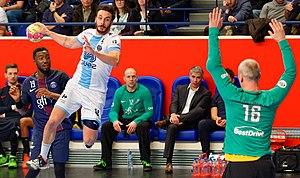
Rencontre de championnat de LidlStarLigue entre le PSG et l'US Créteil. A Coubertin, le 14 décembre 2016.
Hugo Descat, né le 16 août 1992 à Paris, est un joueur français de handball évoluant au poste d'ailier gauche.